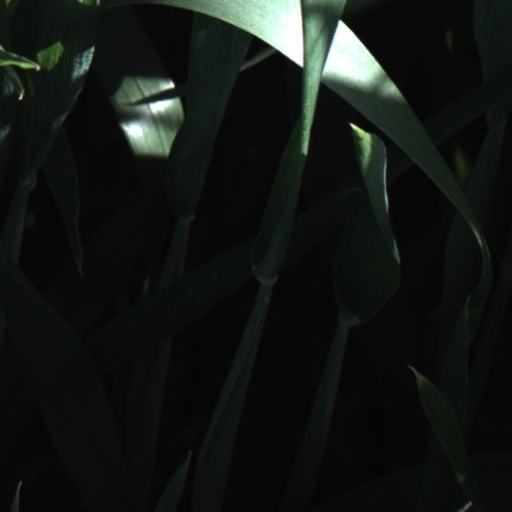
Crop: wheat